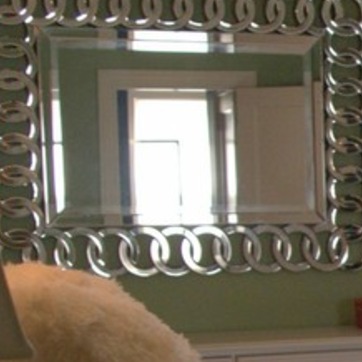
Material: mirror